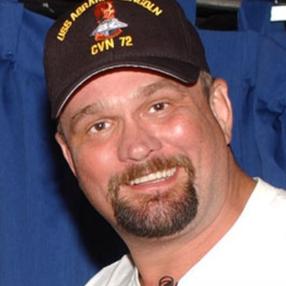
Age: 36